History of video games

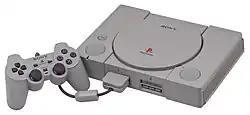
The Sony PlayStation

Games dominated home computers' software libraries. A 1984 compendium of reviews of Atari 8-bit software used 198 pages for games compared to 167 for all others. By that year the computer game market took over from the console market following the crash of that year; computers offered equal ability and, since their simple design allowed games to take complete command of the hardware after power-on, they were nearly as simple to start playing with as consoles.